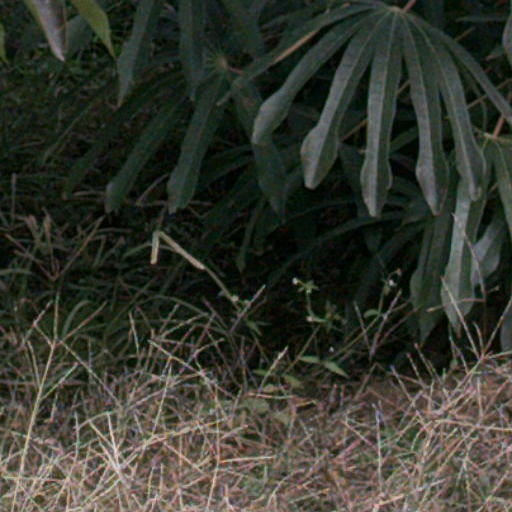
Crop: cassava